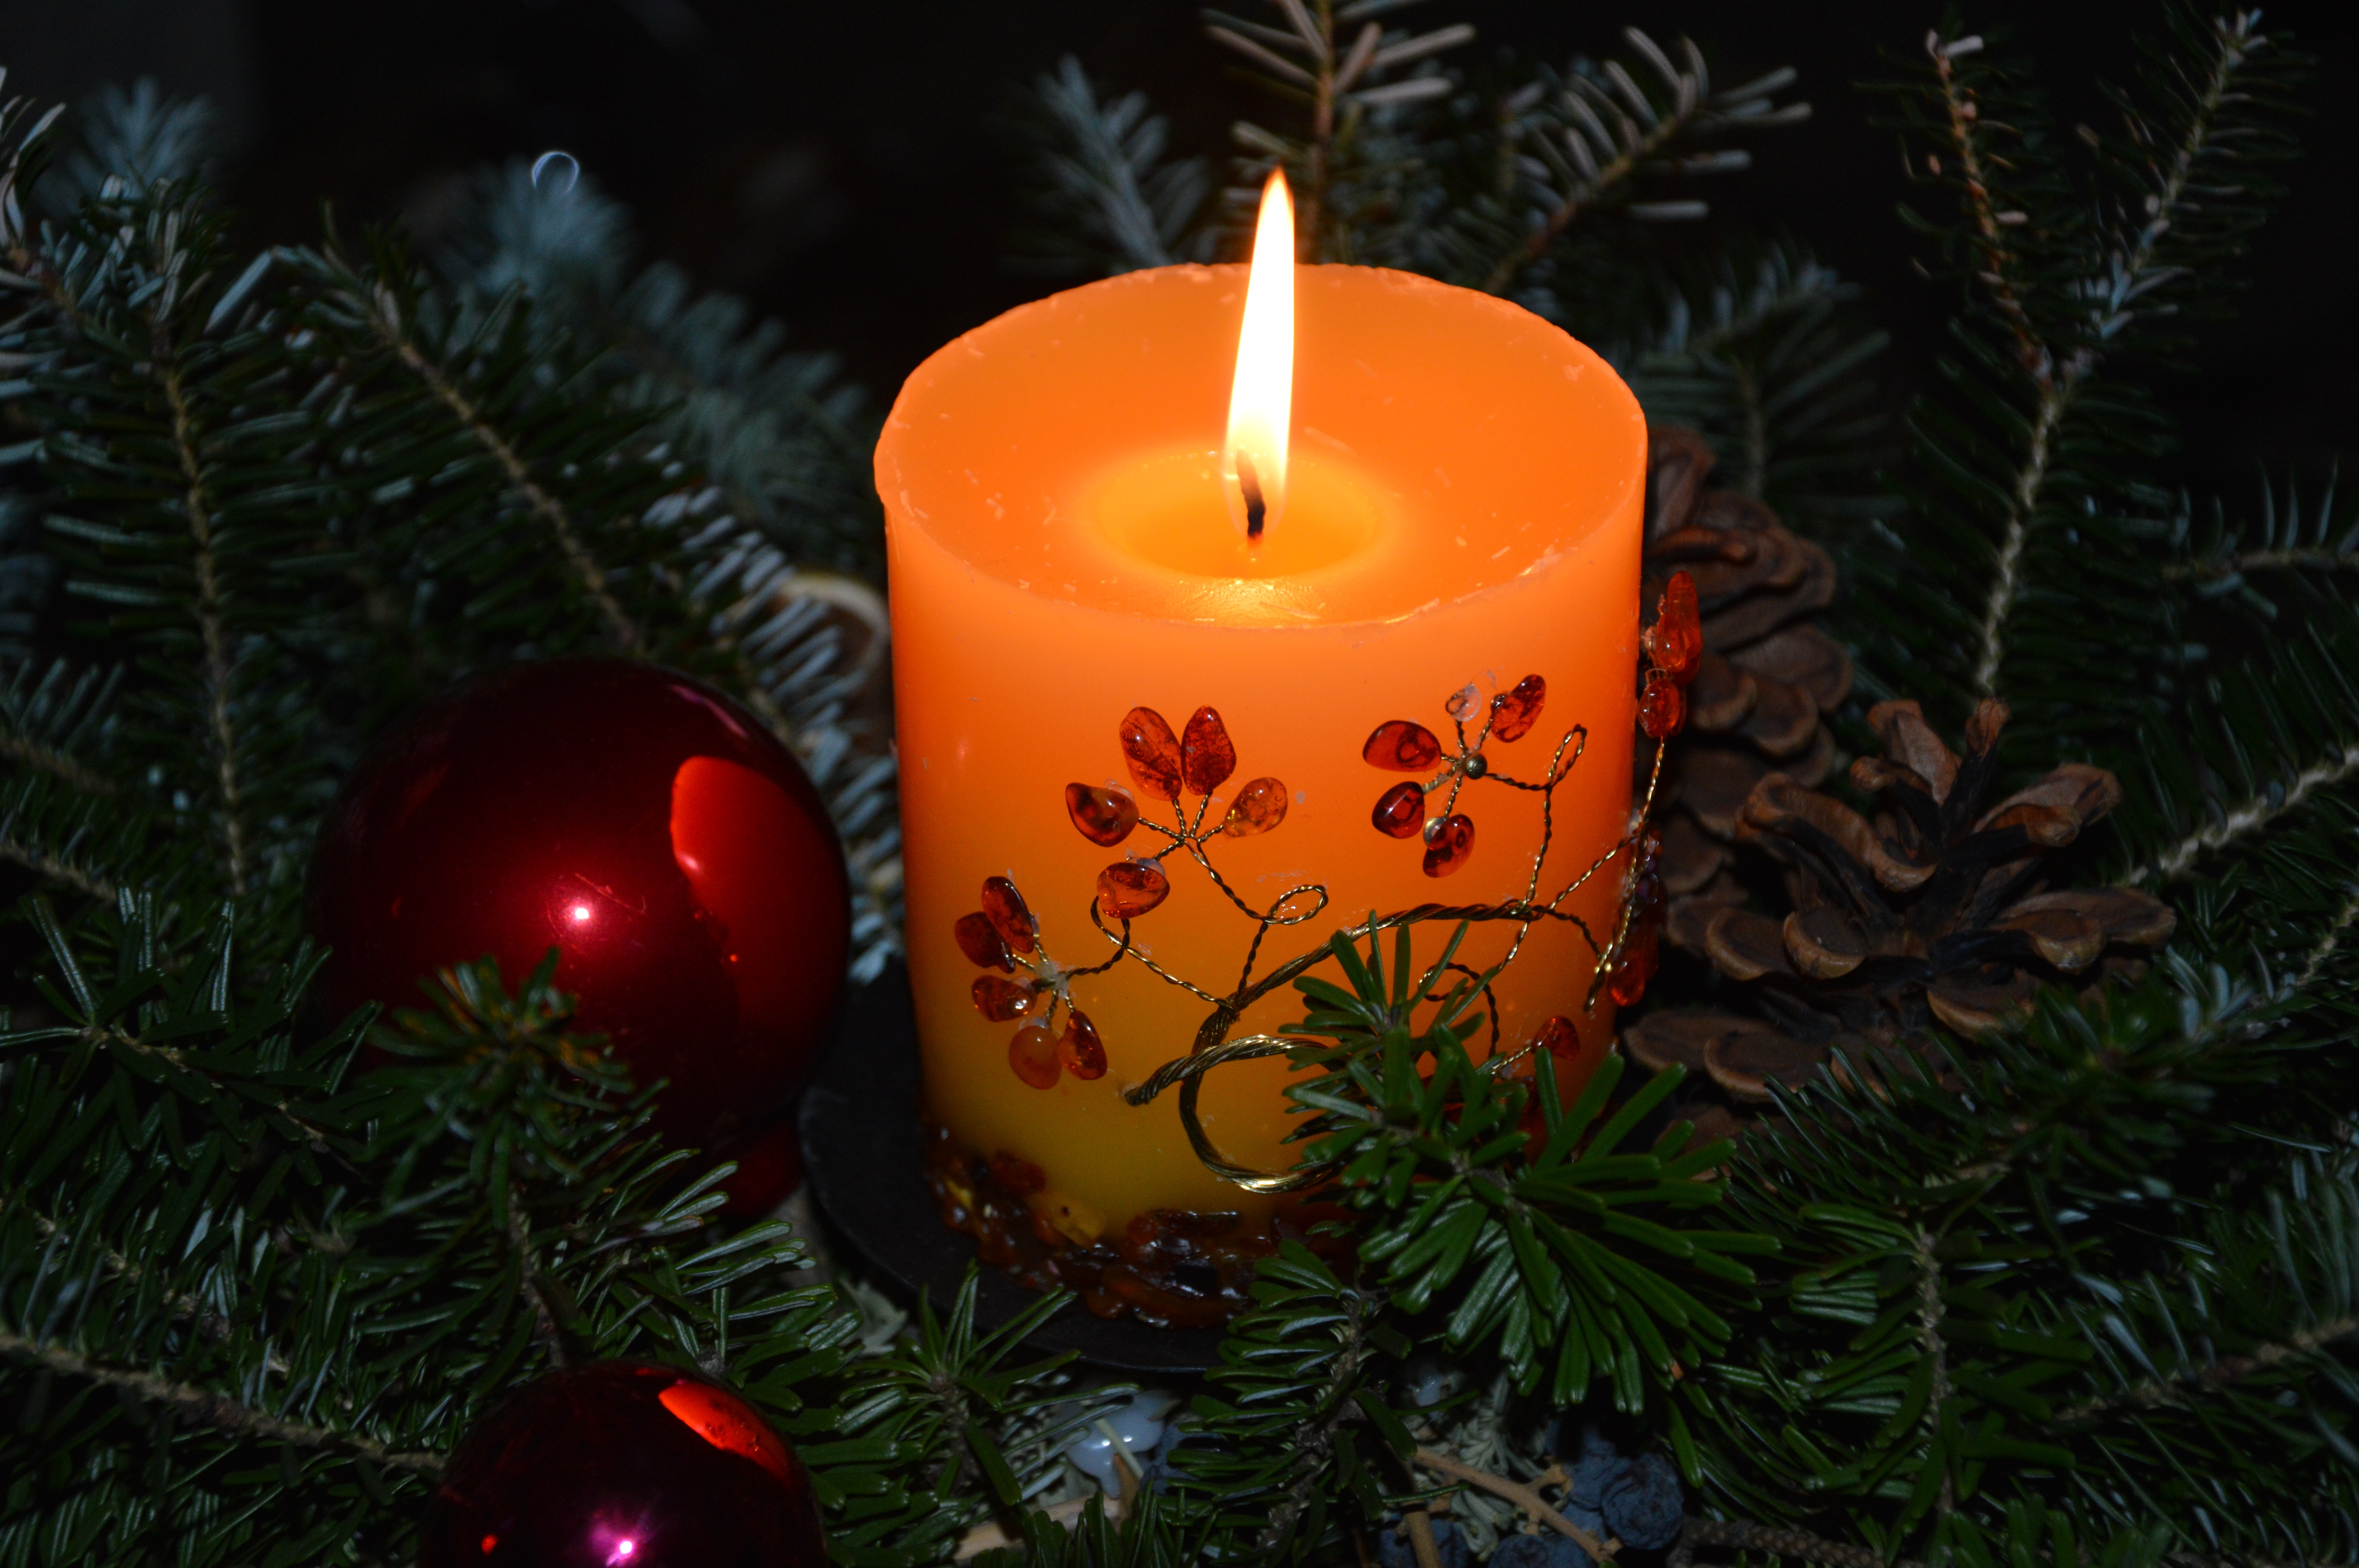
tree, branch, light, holiday, candle, christmas, fir, lighting, decor, christmas tree, advent, christmas decoration, jewellery, christmas flower arrangement